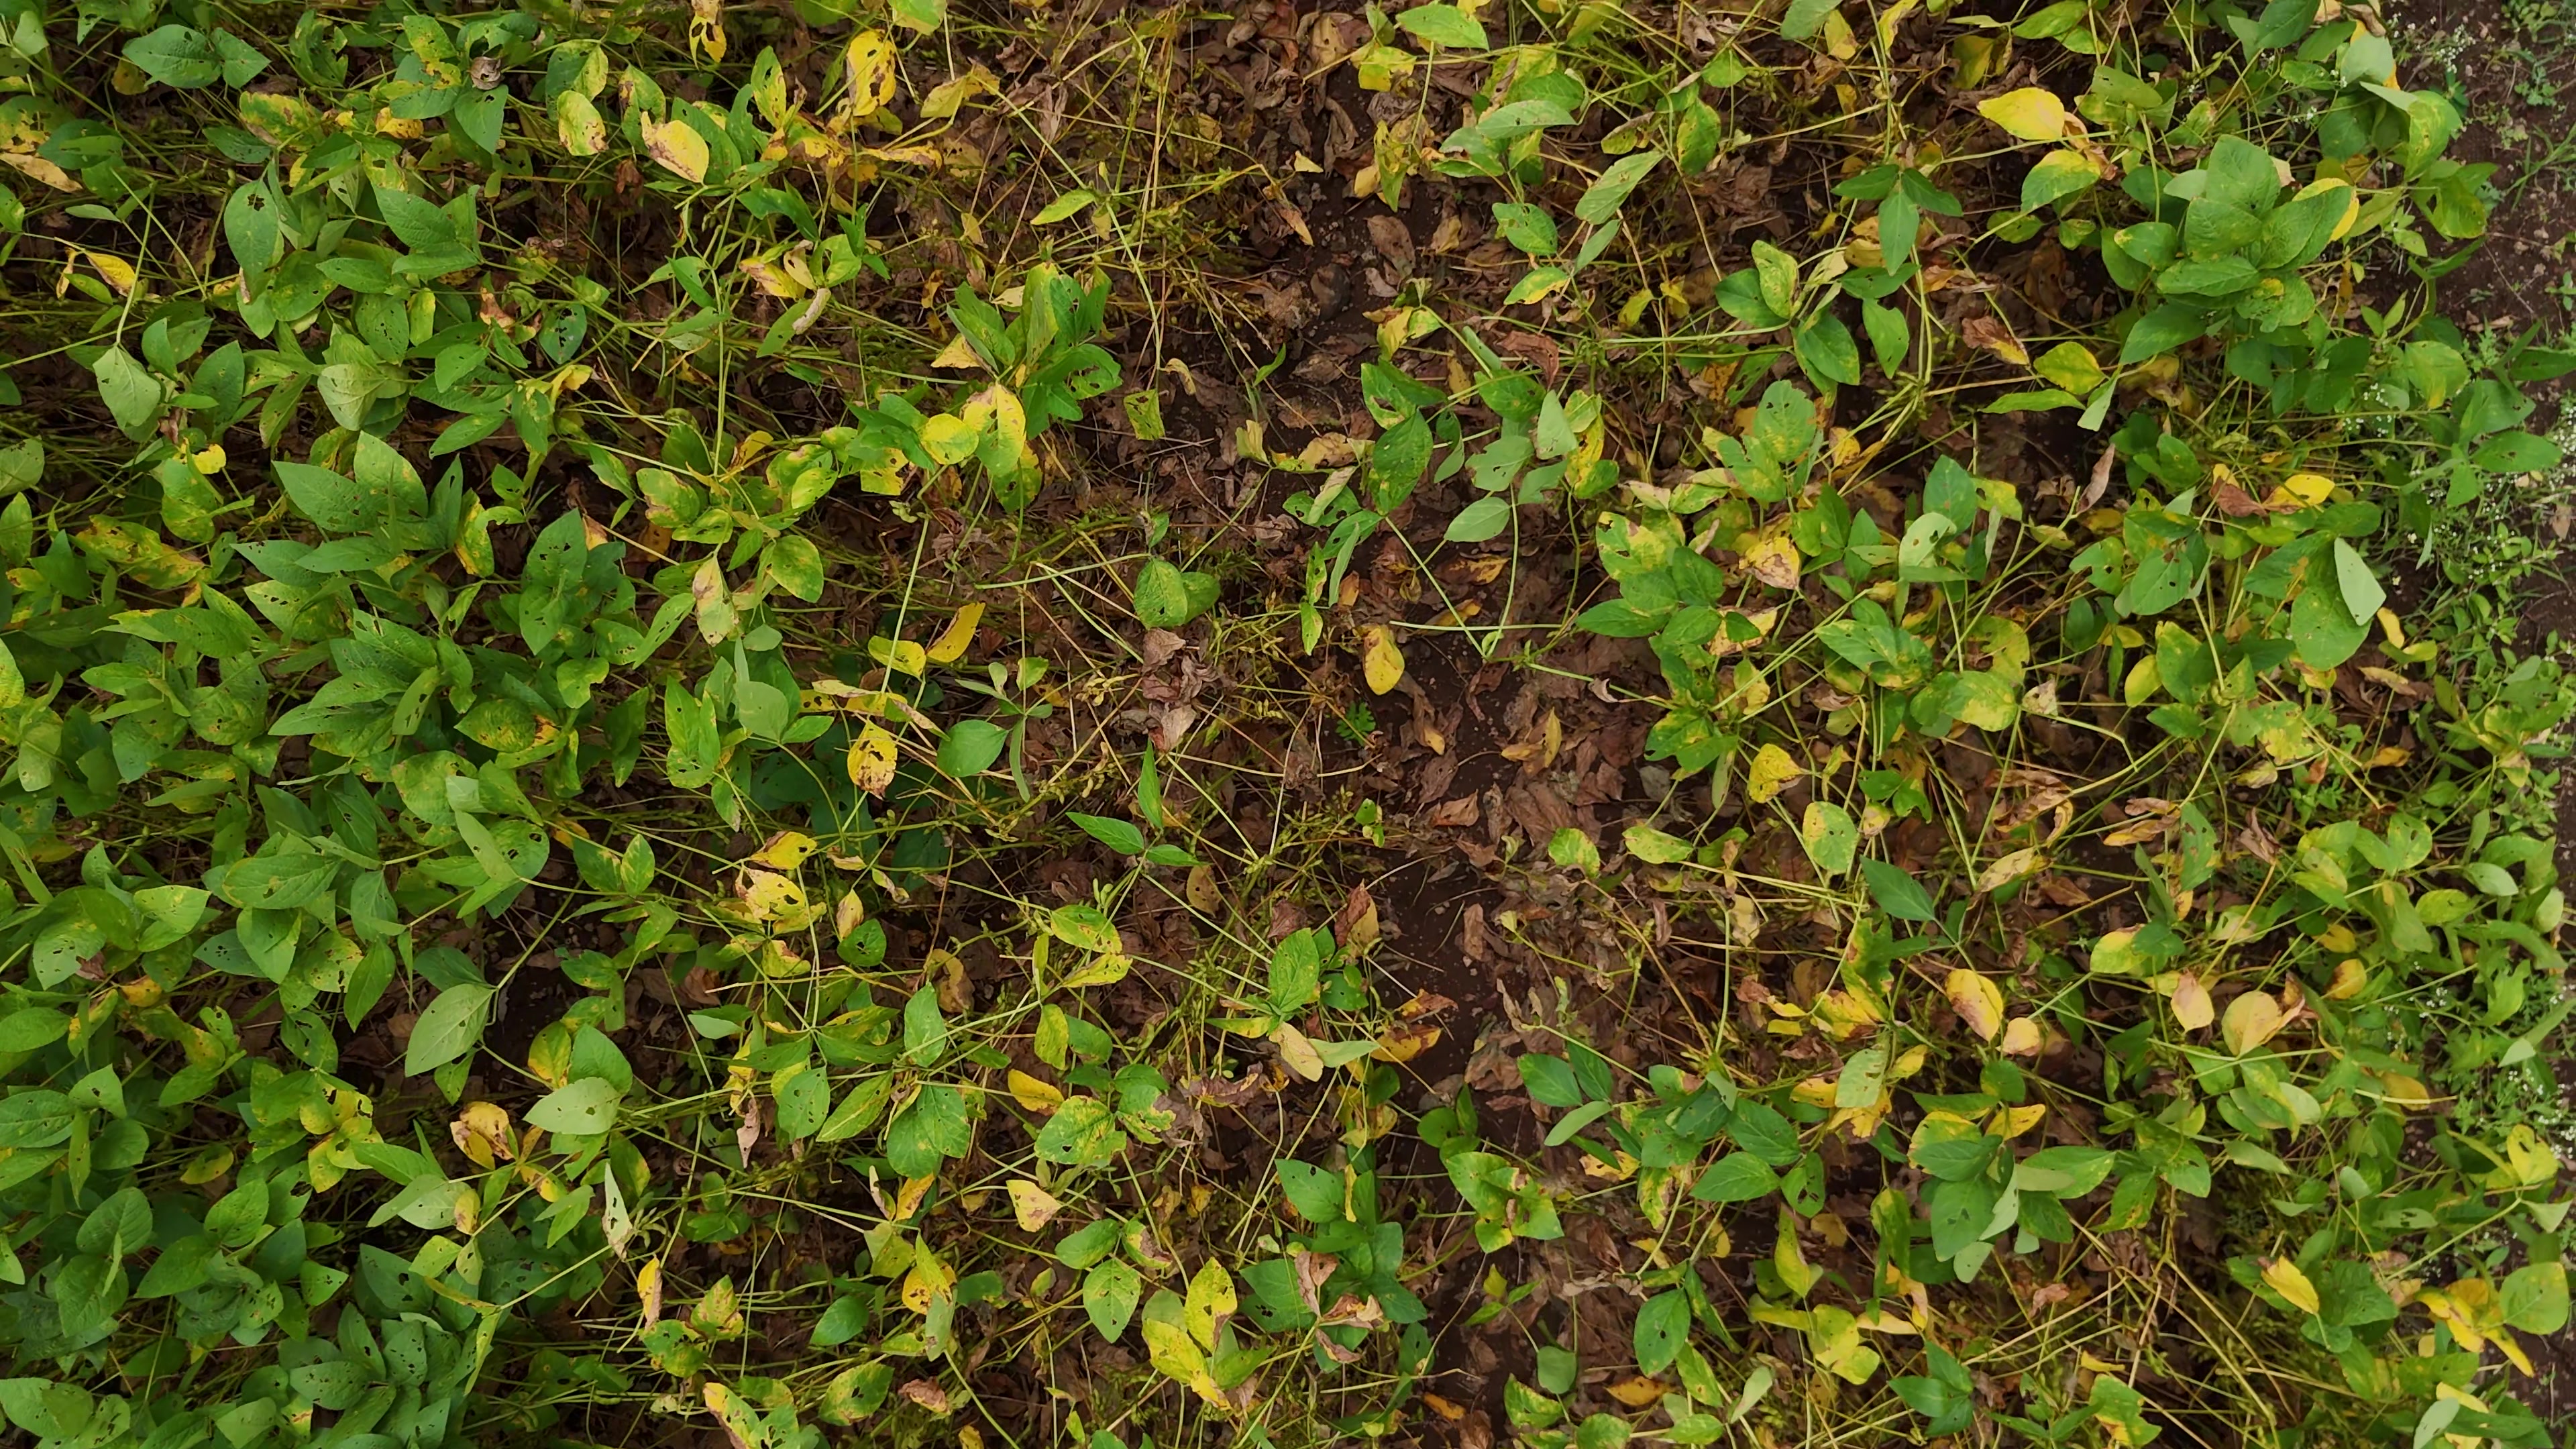
Label: Rust